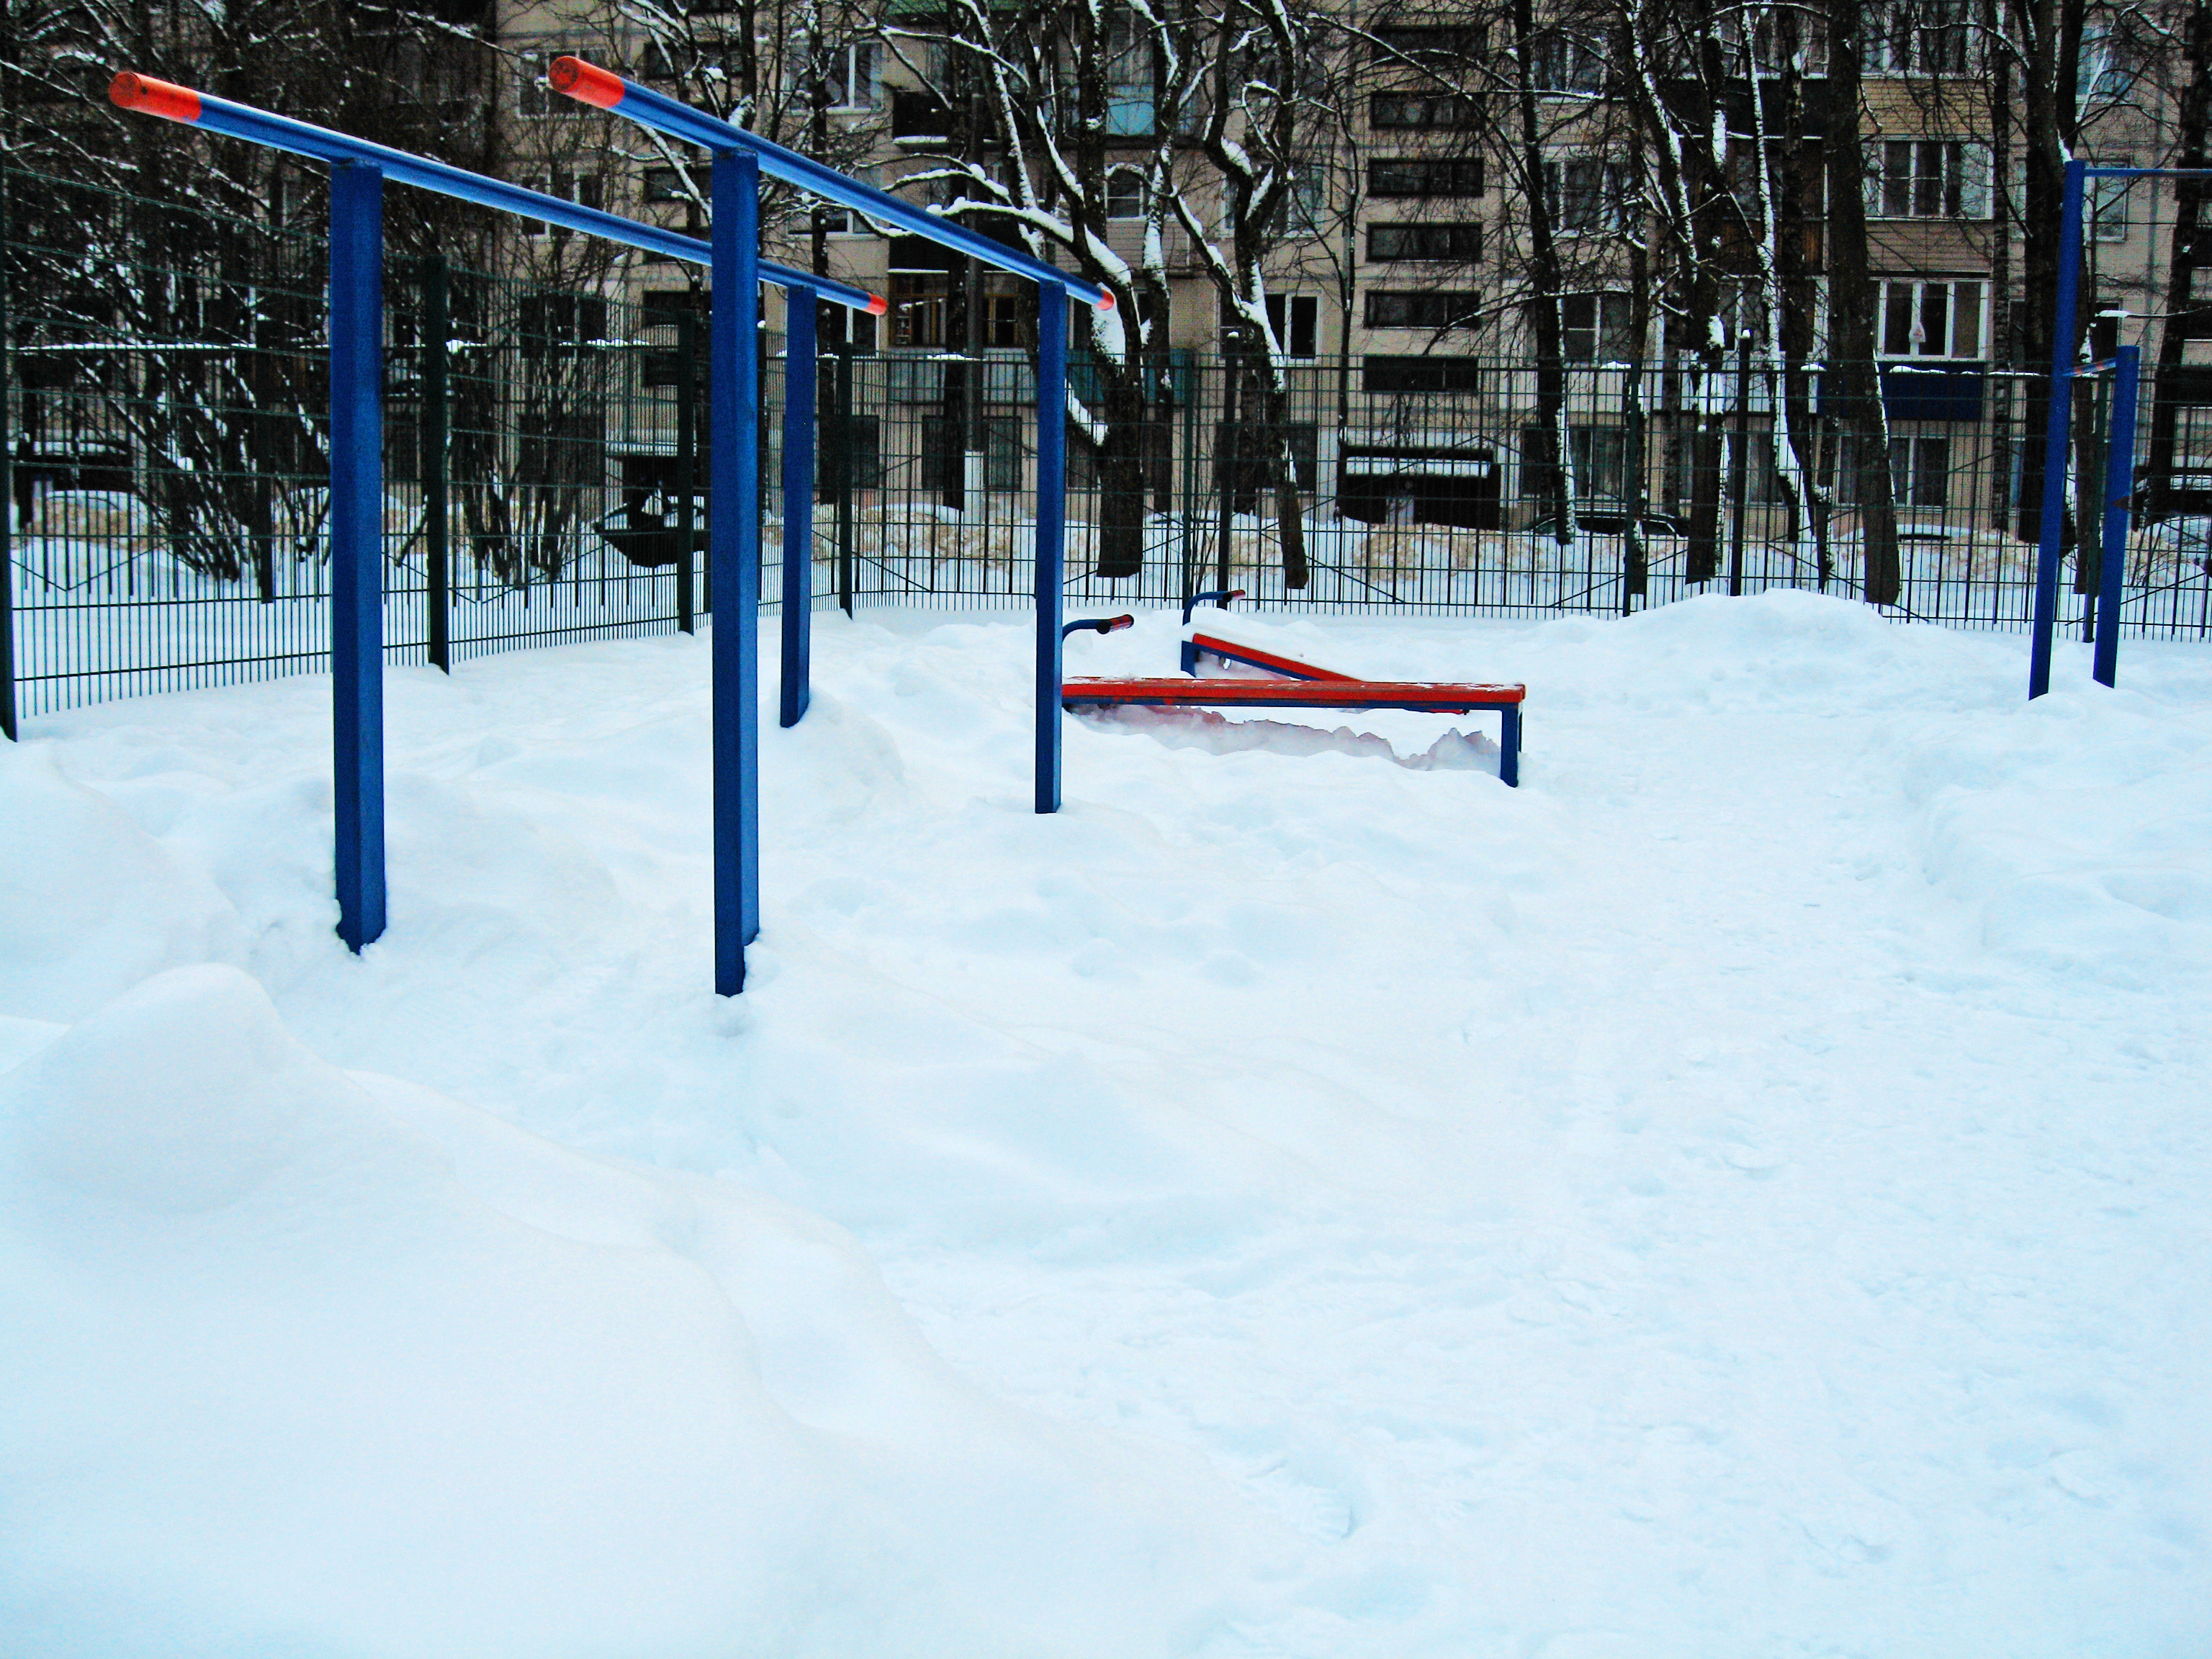
images, snow, tree, freezing, leisure, recreation, playground, plant, frost, city, outdoor play equipment, winter, water, electric blue, event, wheel, vehicle, slope, fun, precipitation, winter storm, playground slide, ice